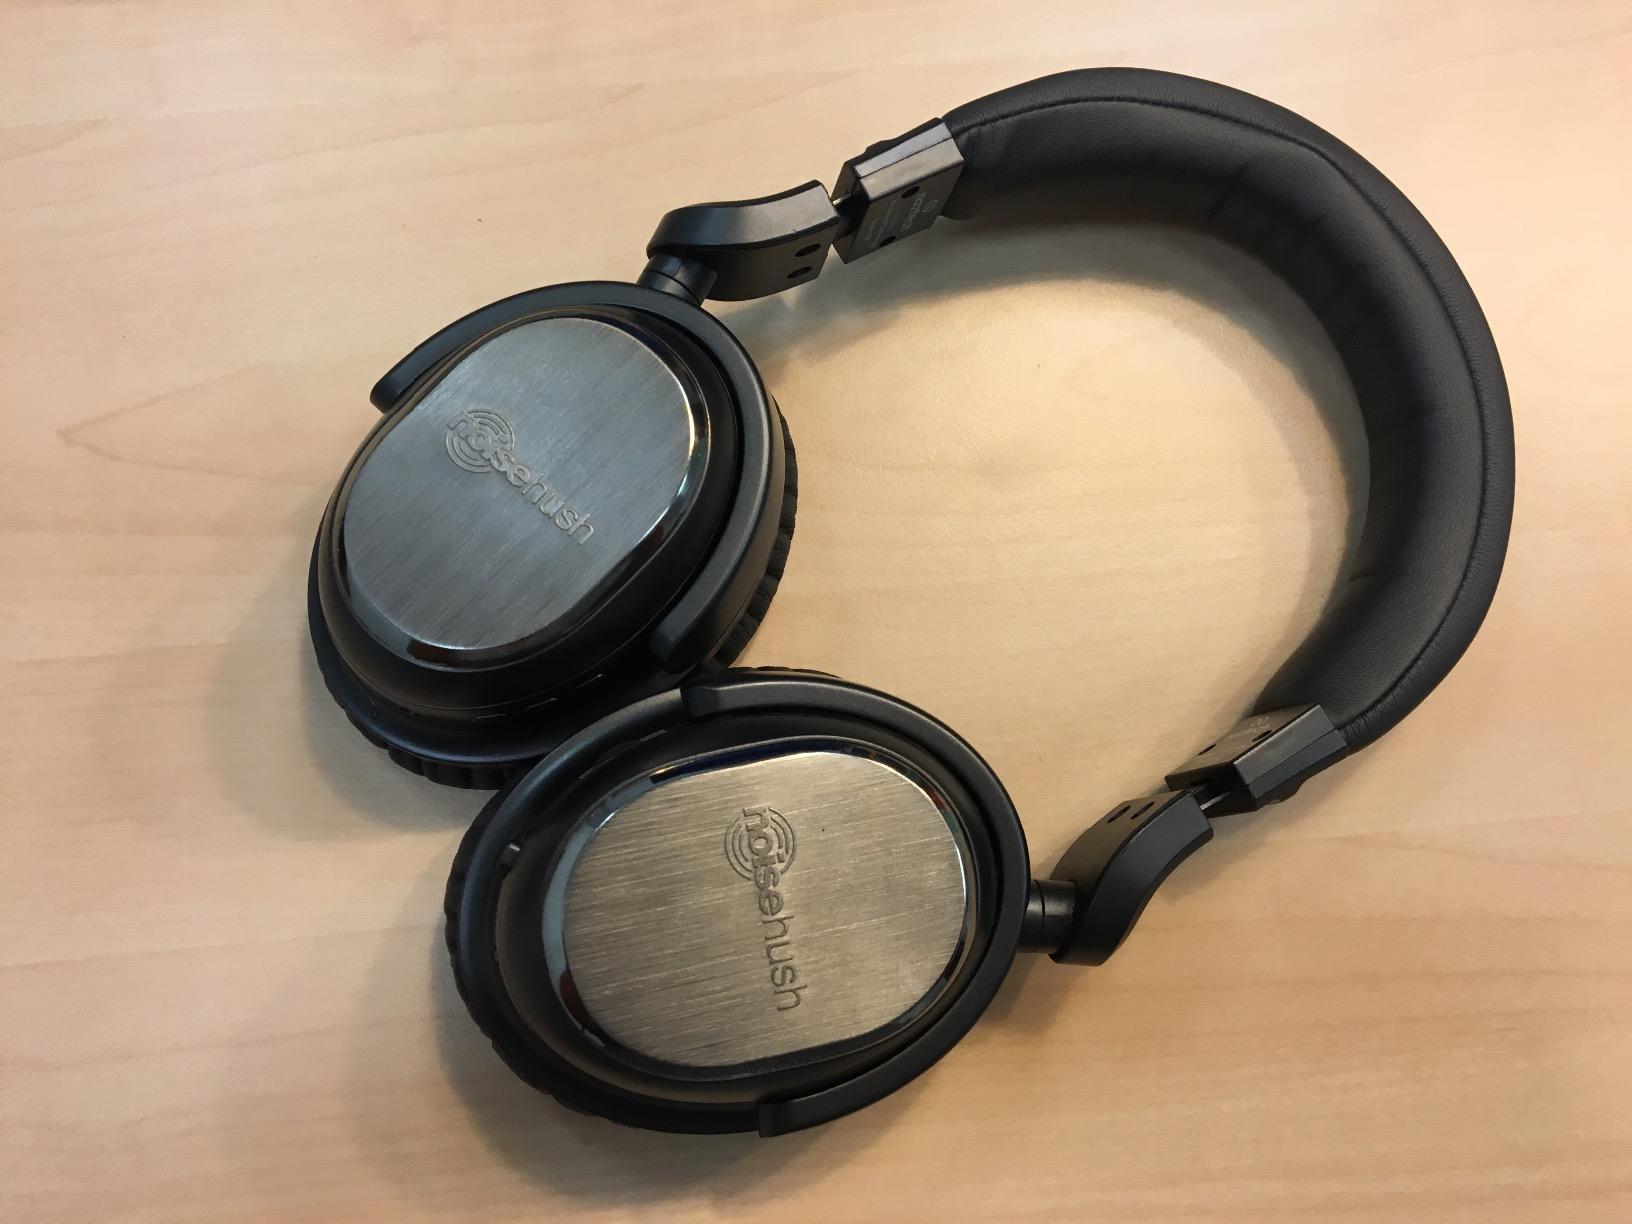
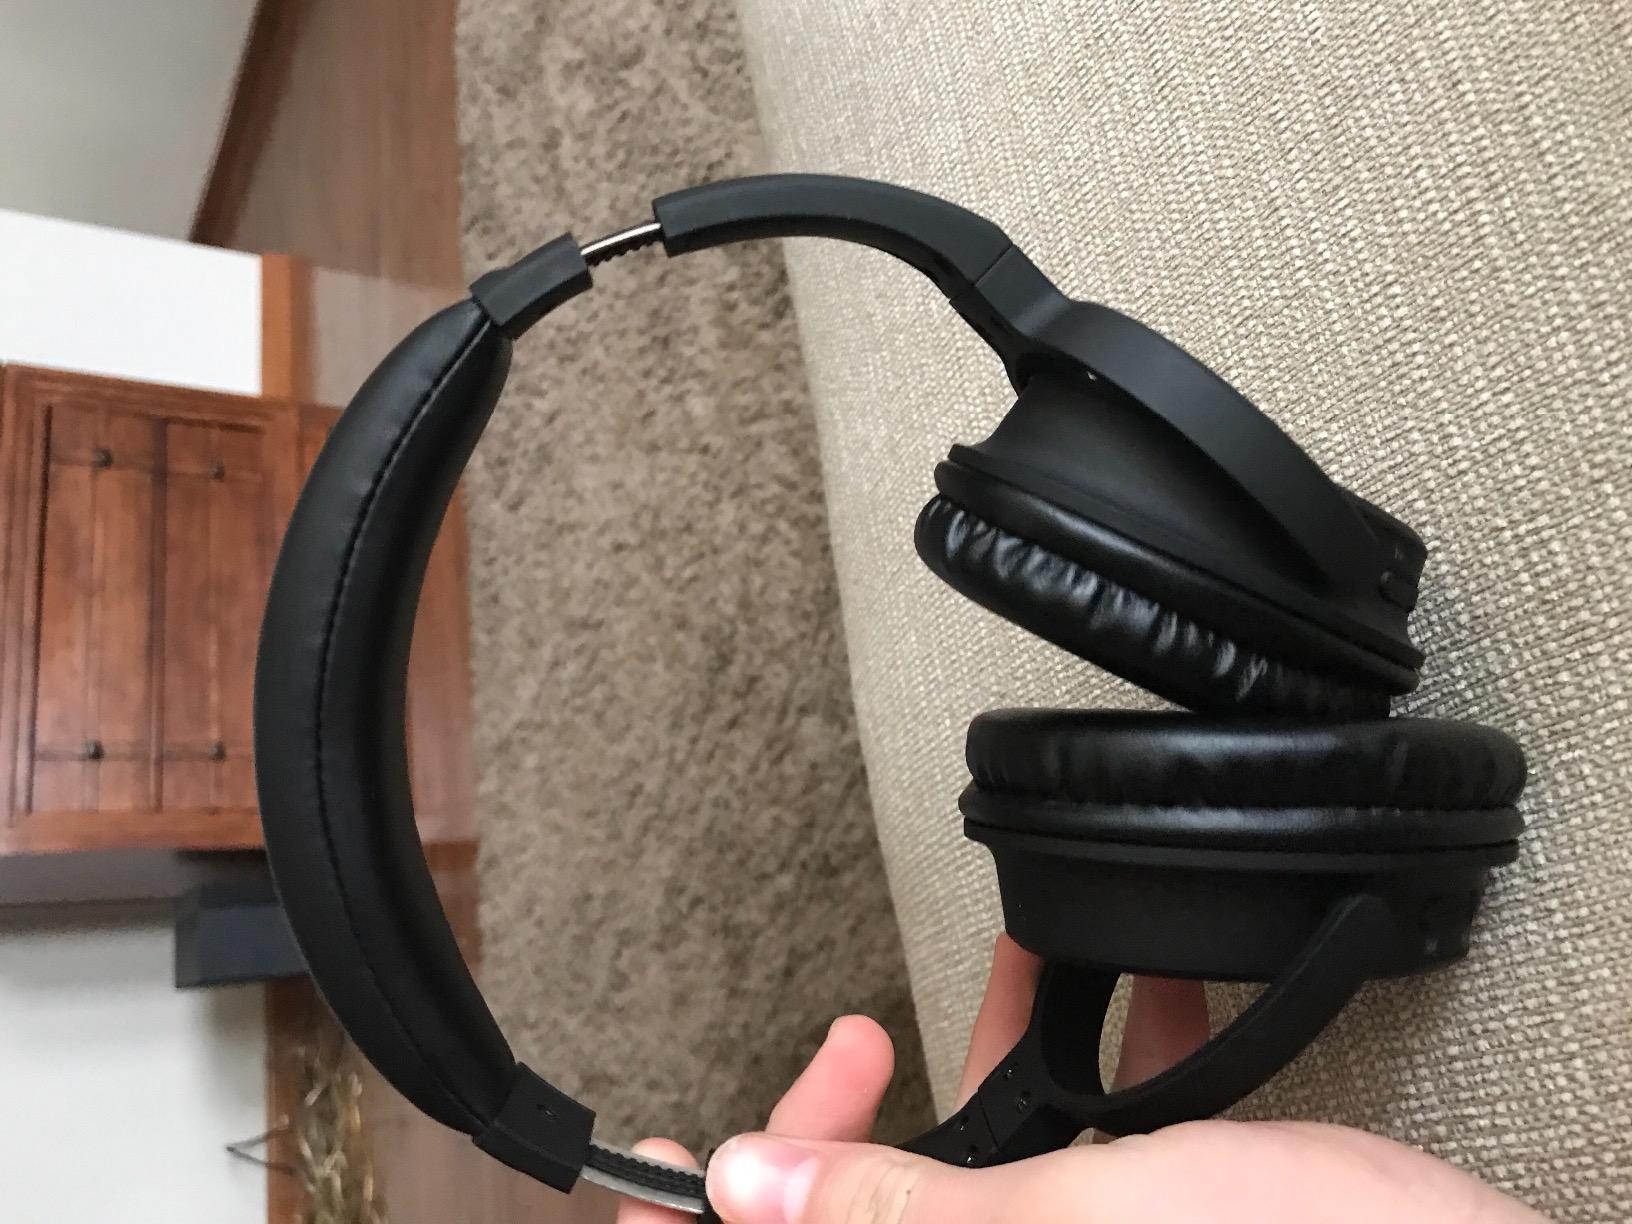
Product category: headphones
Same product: no